A Fairy-Tale Wedding

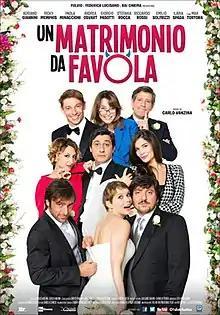
Film poster

A Fairy-Tale Wedding is a 2014 Italian romantic comedy film directed by Carlo Vanzina.